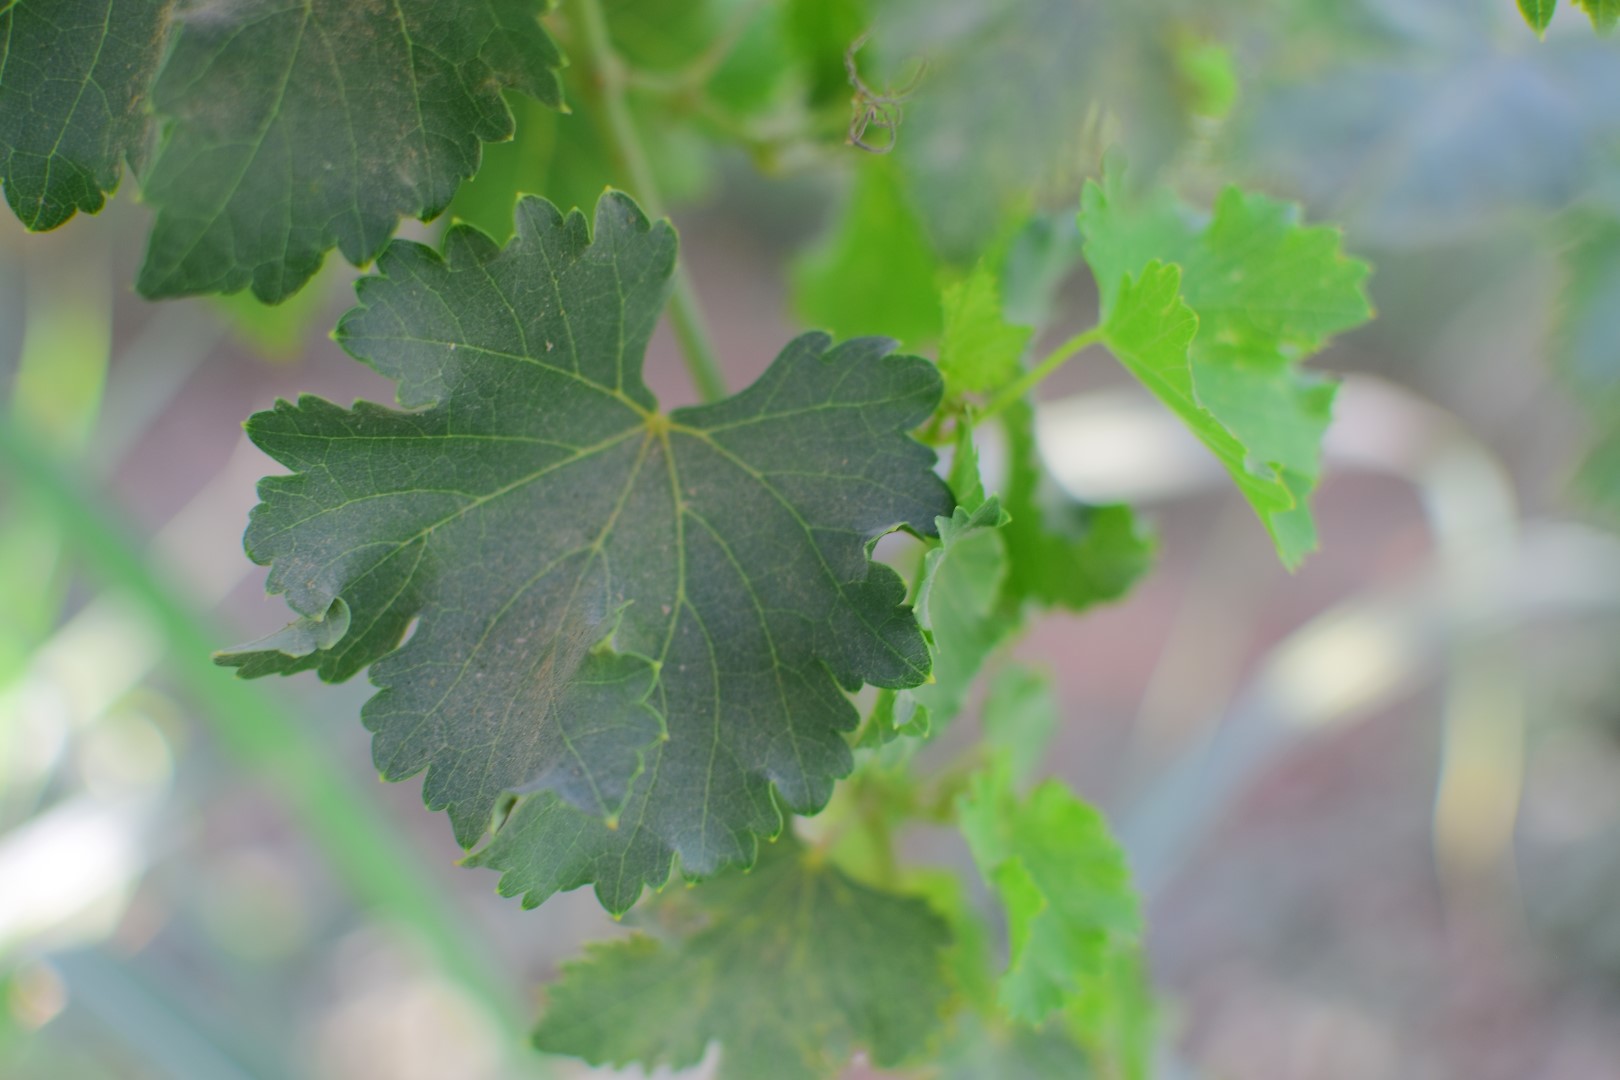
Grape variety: Deas Al-Annz